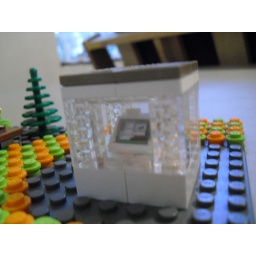
the program that helped me make this is running in the computer in the display case